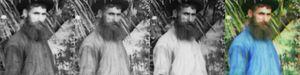
Sergueï Mikhaïlovitch Prokoudine-Gorski, né le 30 août 1863 à Founikova Gora et mort le 27 septembre 1944 à Paris, est connu pour sa carrière de chimiste puis de photographe à la photographie couleur. Il a laissé un témoignage unique sur la Russie du début du XXᵉ siècle.
La barbe est l’ensemble des poils recouvrant le menton, les joues, la mâchoire ainsi que l'extérieur des lèvres de l'homme et de l'adolescent.